Haymarket, Edinburgh

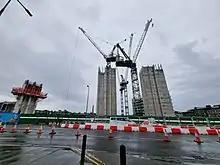
The Haymarket redevelopment in August 2021

Above-ground construction was scheduled to start in early 2015 and the first phase was expected to be complete by 2016. However, delays in the strengthening of the tunnels and the sale of the project to M&G Real Estate by Interserve delayed the start of construction. The Haymarket, as the development is to be known, will provide new pedestrian links to neighbouring Fountainbridge and The Exchange district. In 2019, M&G appointed Edinburgh property developer Qmile Group to begin the now costed £350m mixed-use development, including new offices (to include a new HQ for Baillie Gifford, hotel accommodation (including a 190-room Hyatt hotel a 172-room aparthotel) and 40,000 sq ft of retail and leisure space designed by Foster and Partners. Completion is expected in 2023.